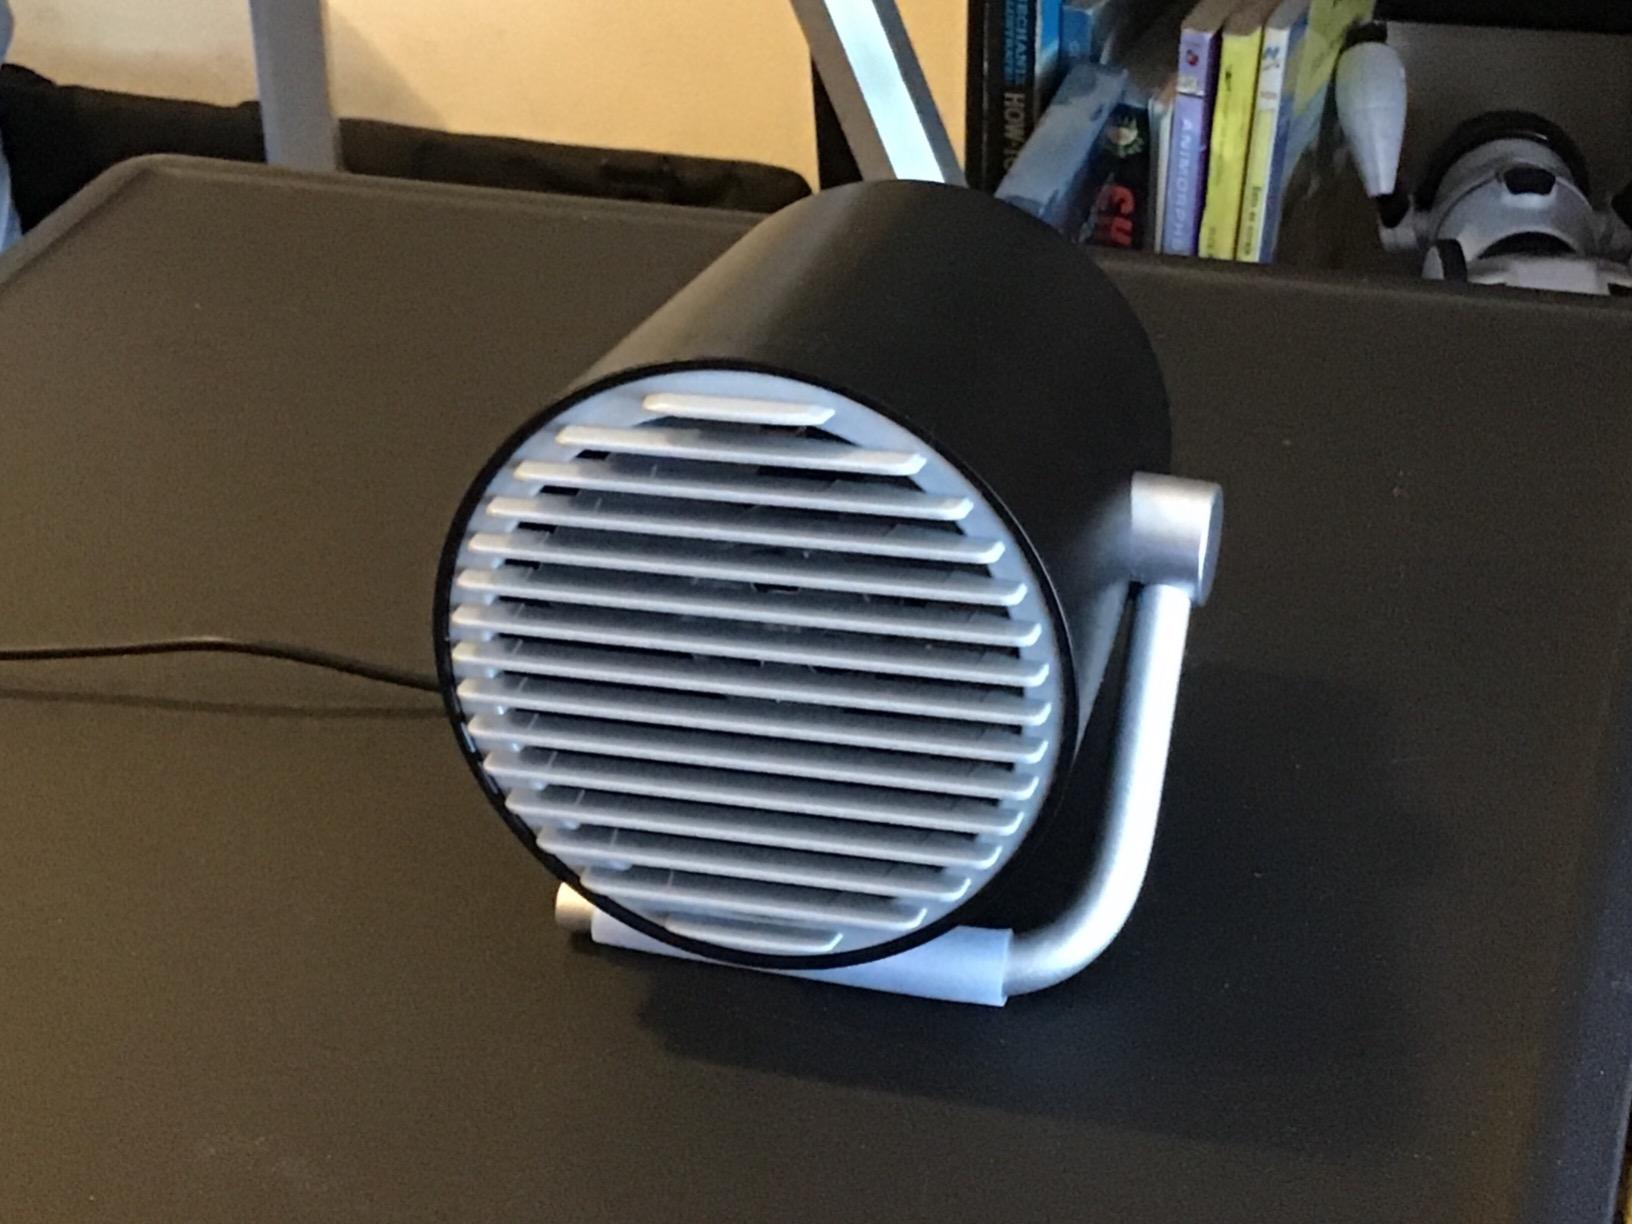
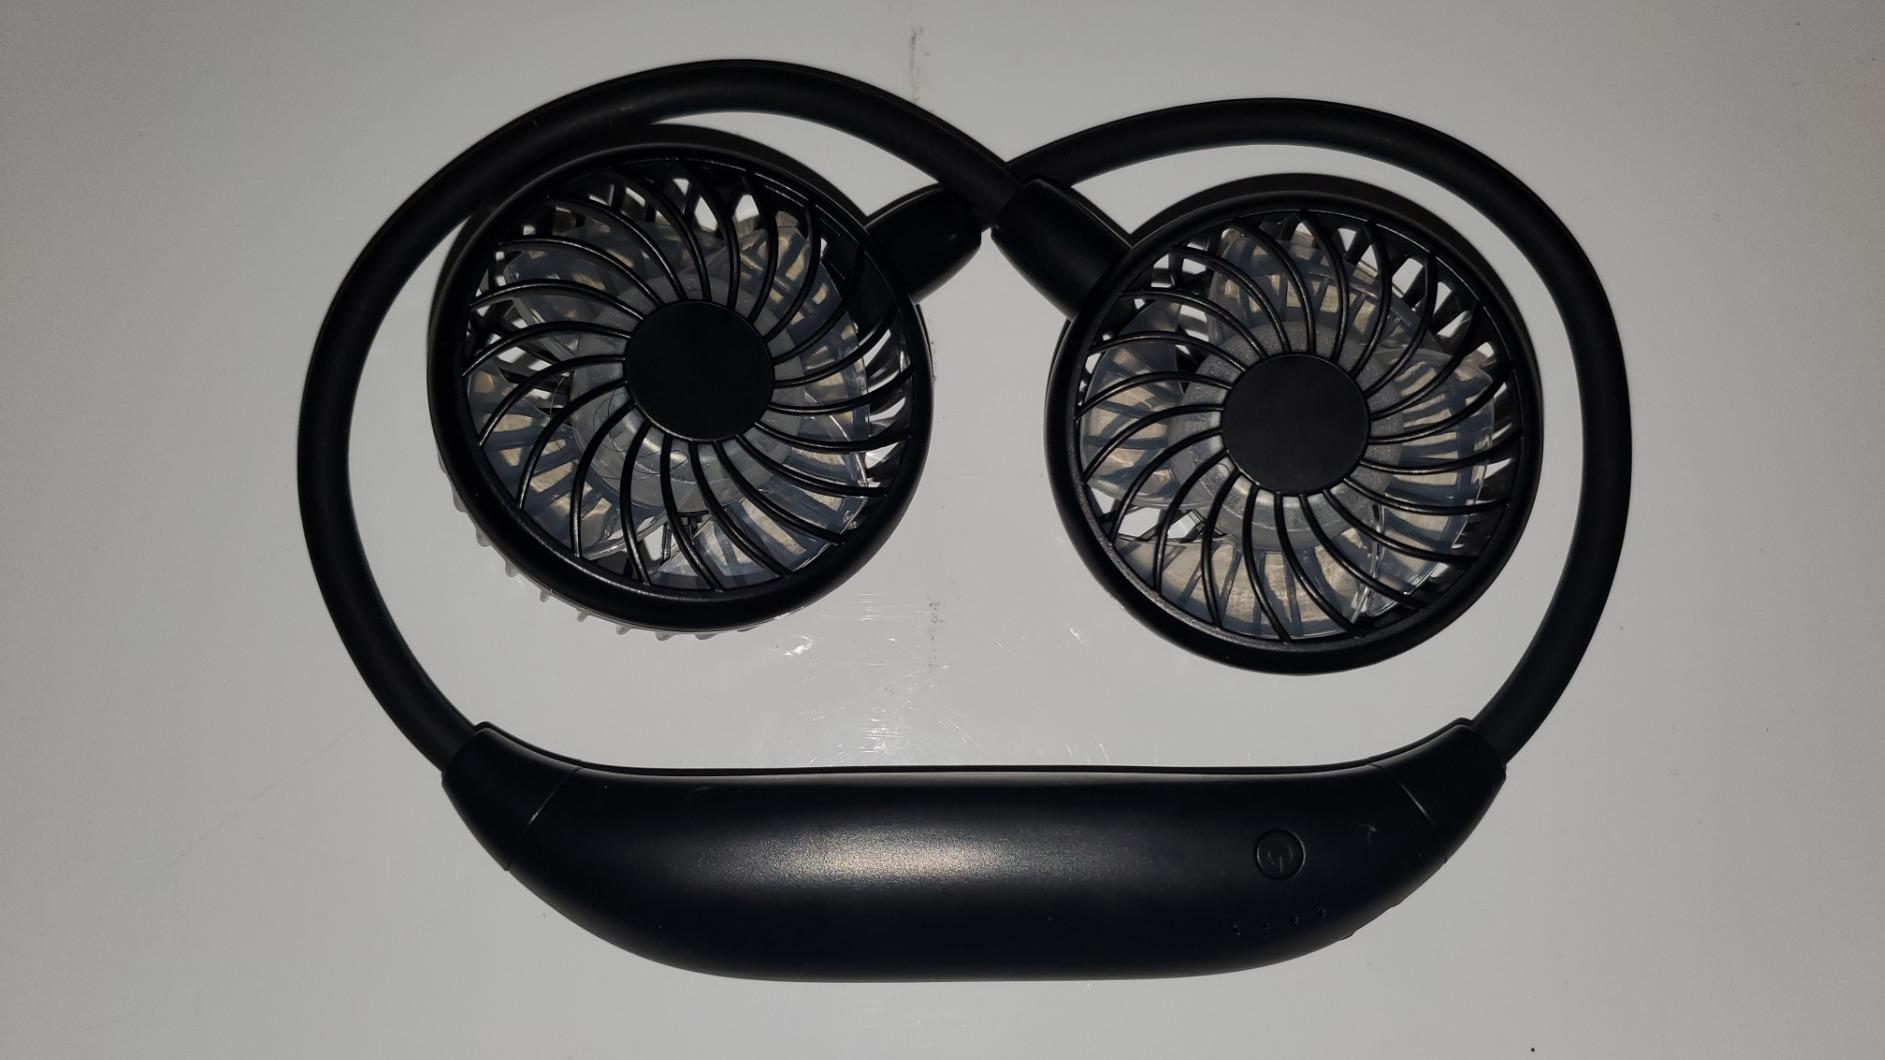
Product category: fan
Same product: no